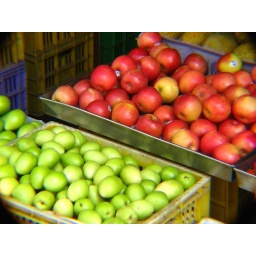
Apples in the market near our home in Taichung